Pandurangadu

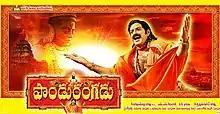
Movie Poster

Pandurangadu is a 2008 Telugu-language biographical film, based on the life of Pundarika, produced by K. Krishna Mohana Rao on R. K. Film Associates banner, directed by K. Raghavendra Rao. Starring Nandamuri Balakrishna, Tabu and Sneha and music composed by M. M. Keeravani. The film is a remake of N. T. Rama Rao-starrer "Panduranga Mahatyam" (1957). The film received positive reviews, but became a box office bomb.